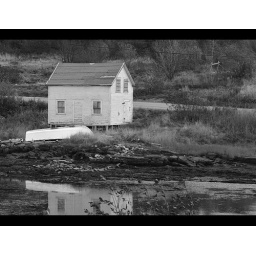
I thought it was about time I threw a black in white shot in. Meh, it's okay, but nothing extraordinary.